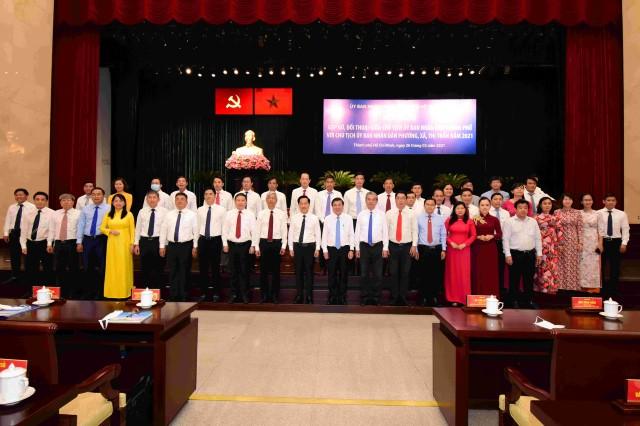
những người ở đây đang tập trung lại để chụp hình tập thể